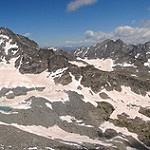
Scene: Outdoor